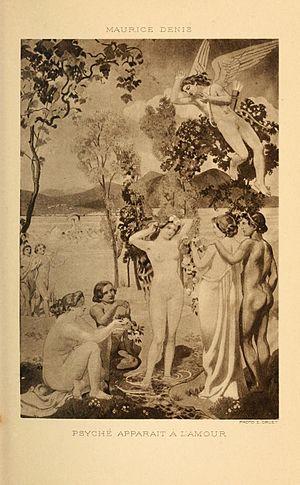
Eugène Druet, né le 26 juin 1867 à Paris, et mort dans la même ville le 21 janvier 1916, est un photographe et galeriste français.